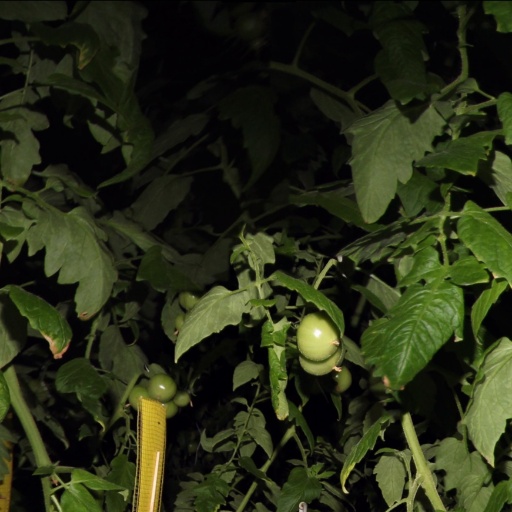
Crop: tomato